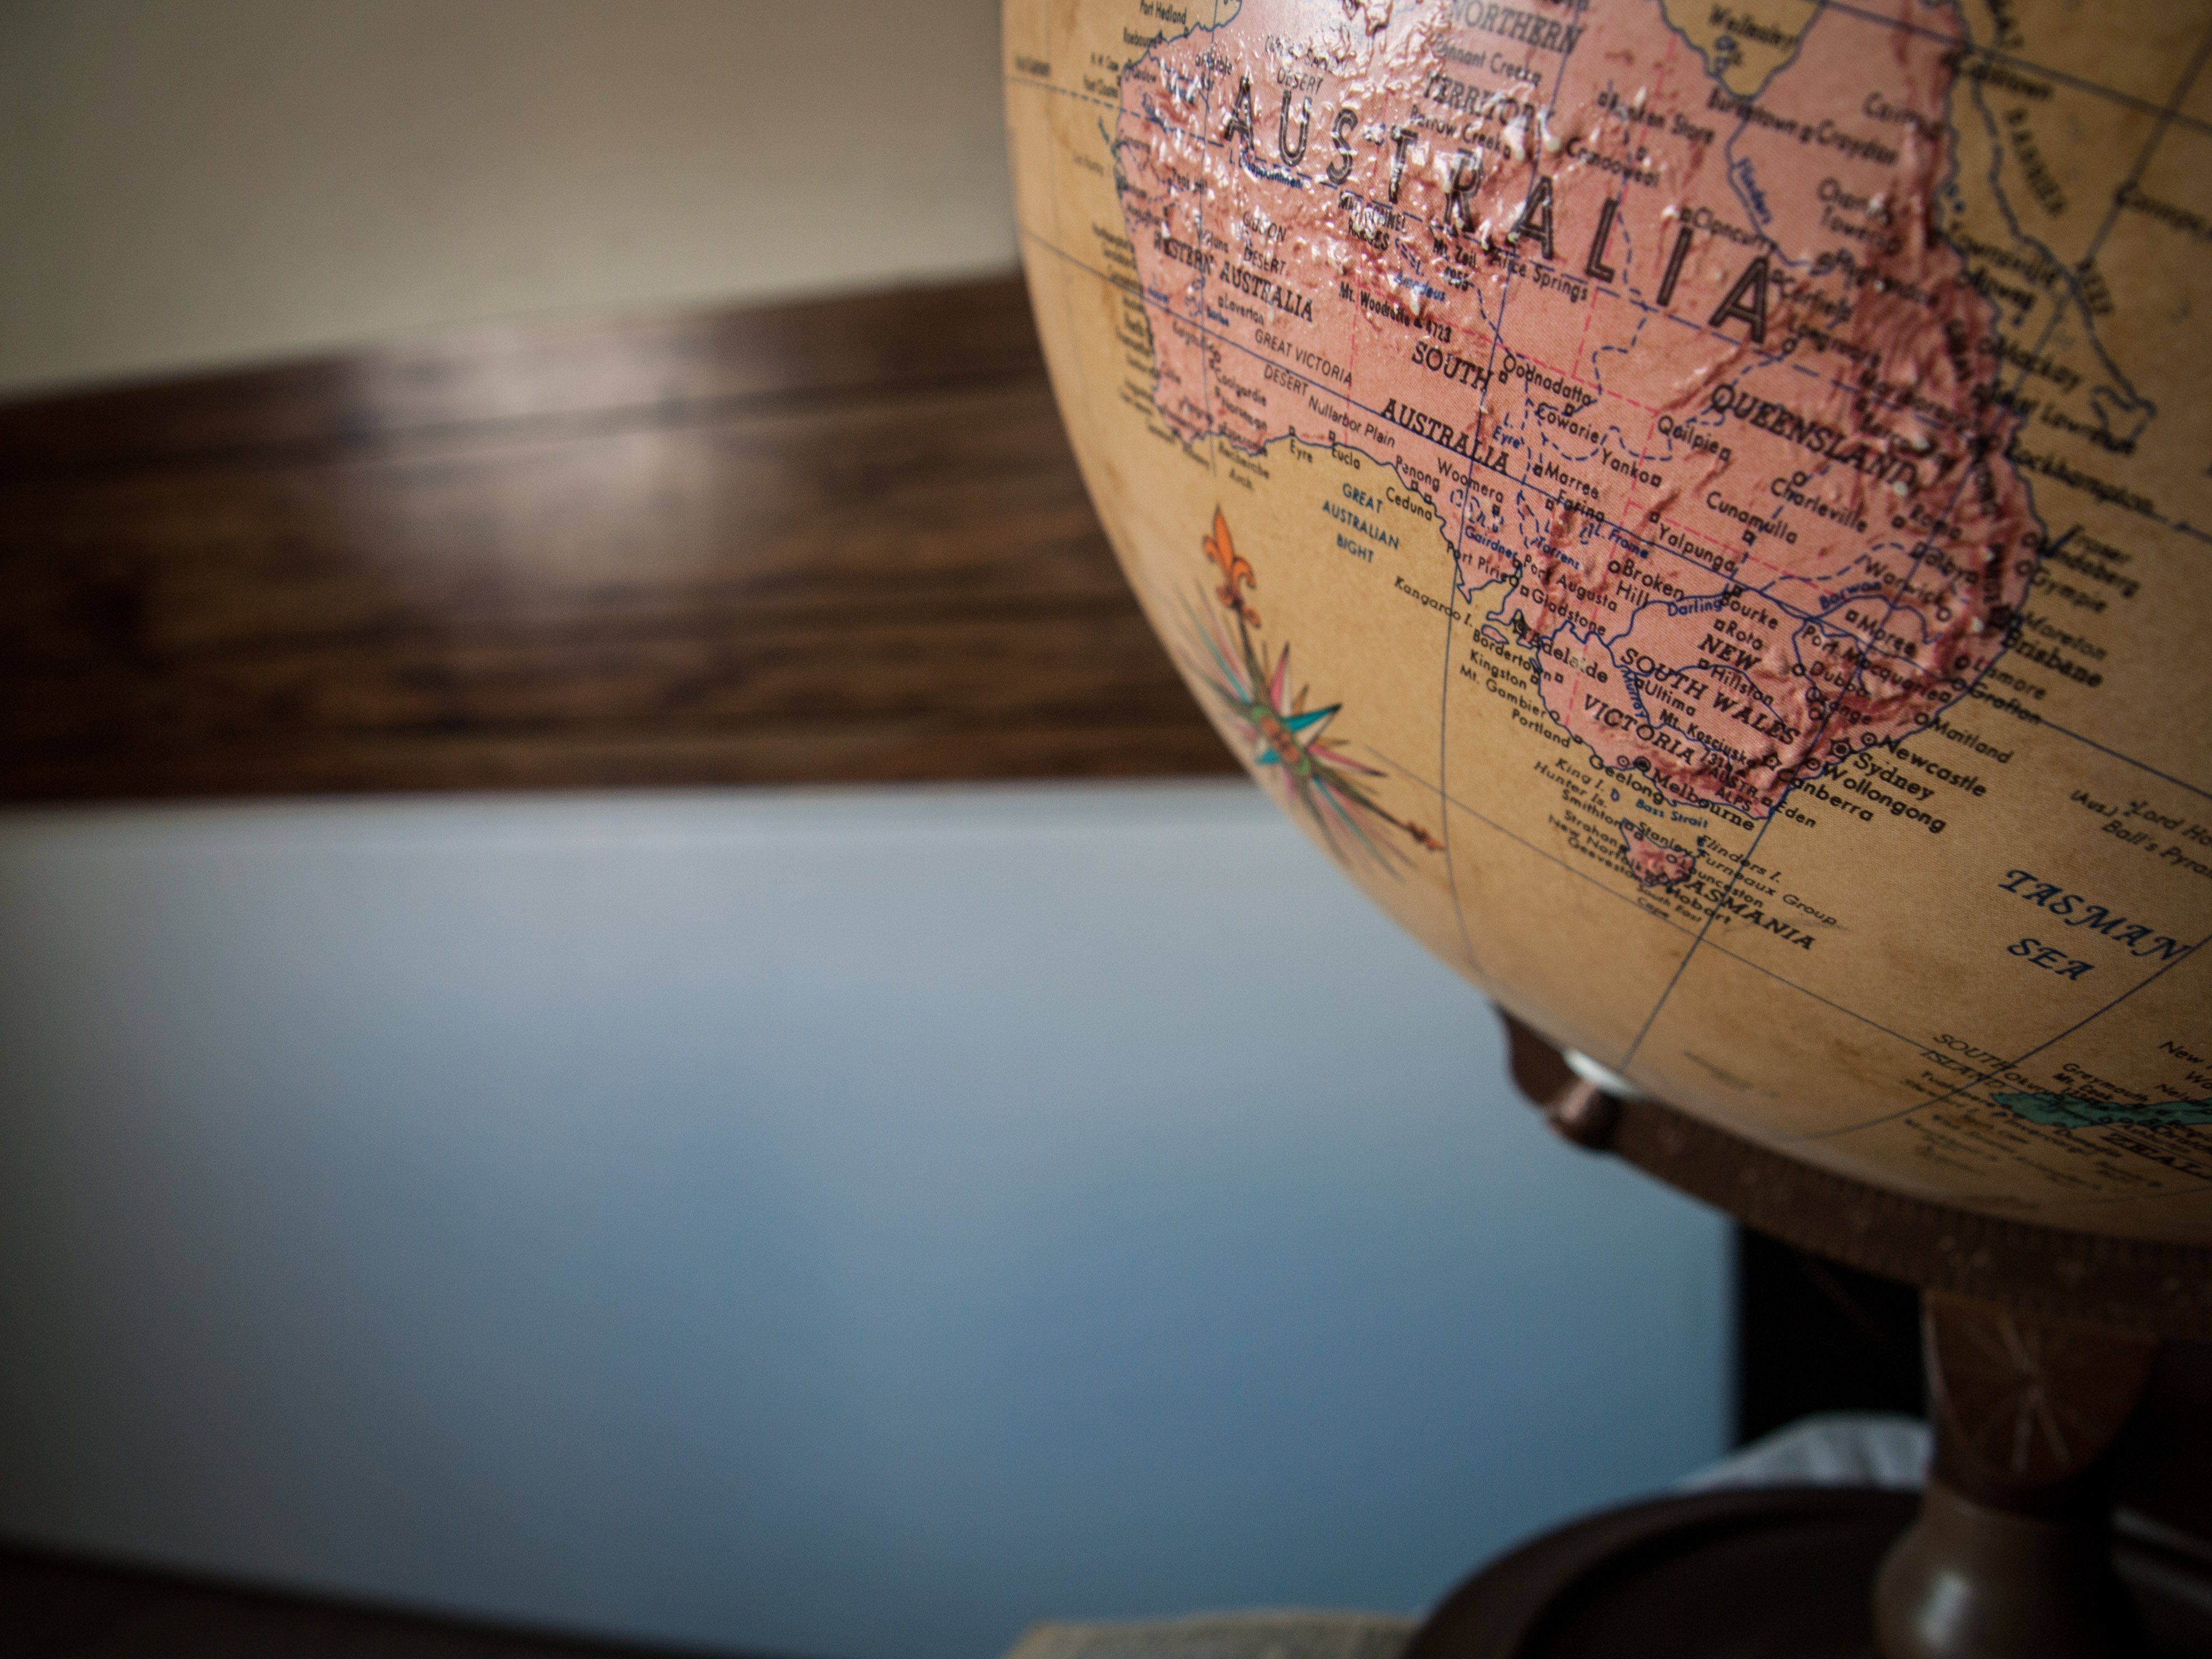
ocean, vintage, old, land, travel, color, drink, lighting, map, globe, world, surface, geography, australia, international, earth, continent, sphere, planet, nation, shape, global, countries, worldwide, topography, down under